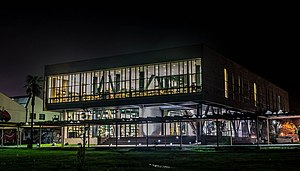
Universidad del Bío-Bío
Universitetsbiblioteket (2018)
Universidad del Bío-Bío er et universitet i Concepción, Chile. Universitetet blev grundlagt i 1947. Det har i dag knap 8.977 studerende. Dets hovedcampus er beliggende i Concepción, men universitetet har også lokaler andre steder.